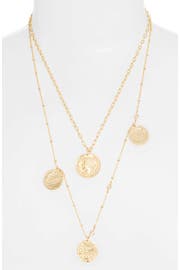
gleaming medallion inspired by antique coin add an extra touch of shimmer to these dainty chain link necklace